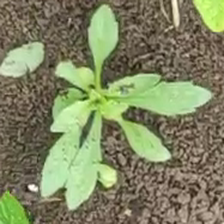
Weed species: Moti_dudhi(Euphorbia_geneculata_L)